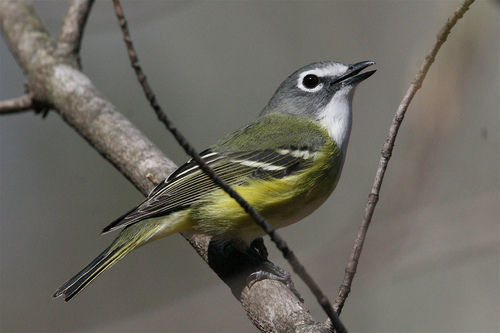
small green bird with black and white striped feathers and a black and white head.
colorful bird geeenish yellow belly white throat grey head black green and white secondaries.
this bird has a white crown, a small bill, and a green belly
this little bird has a yellow belly, green back, black and white wings and head and a grey bill.
this bird has a green side and a black bill.
this bird has wings that are black and white and has a yellow belly
this bird has wings that are black and a yellow belly
this bird has wings that are black and has a yellow belly
this bird is grey, white, and yellow its chest is yellow with a white neck and its wings are white and black striped
this bird has a grey bill, a grey crown, and a yellow belly.
Species: Blue Headed Vireo